Twin Bridges Historic District

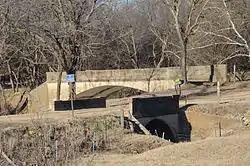
The two bridges, with the smaller one in the foreground

The Twin Bridges Historic District, in Washington County, Arkansas, near Morrow, is an area surrounding two closed-spandrel, concrete-deck bridges completed in 1922 by the Luten Bridge Company. These bridges are located on County Route 3412 and former County Route 11. The district was added to the National Register of Historic Places on March 7, 1994.